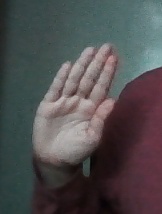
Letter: seen